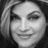
Emotion: happy